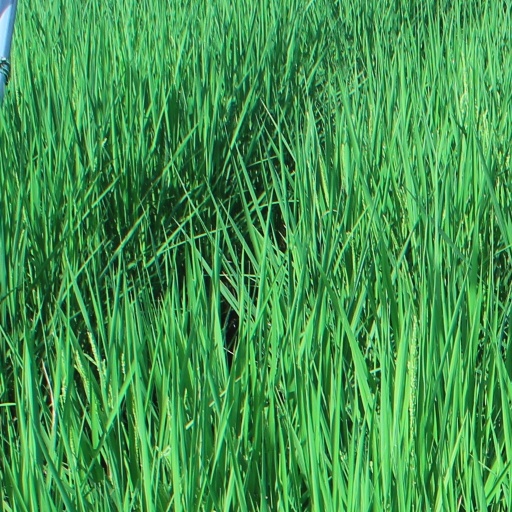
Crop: rice